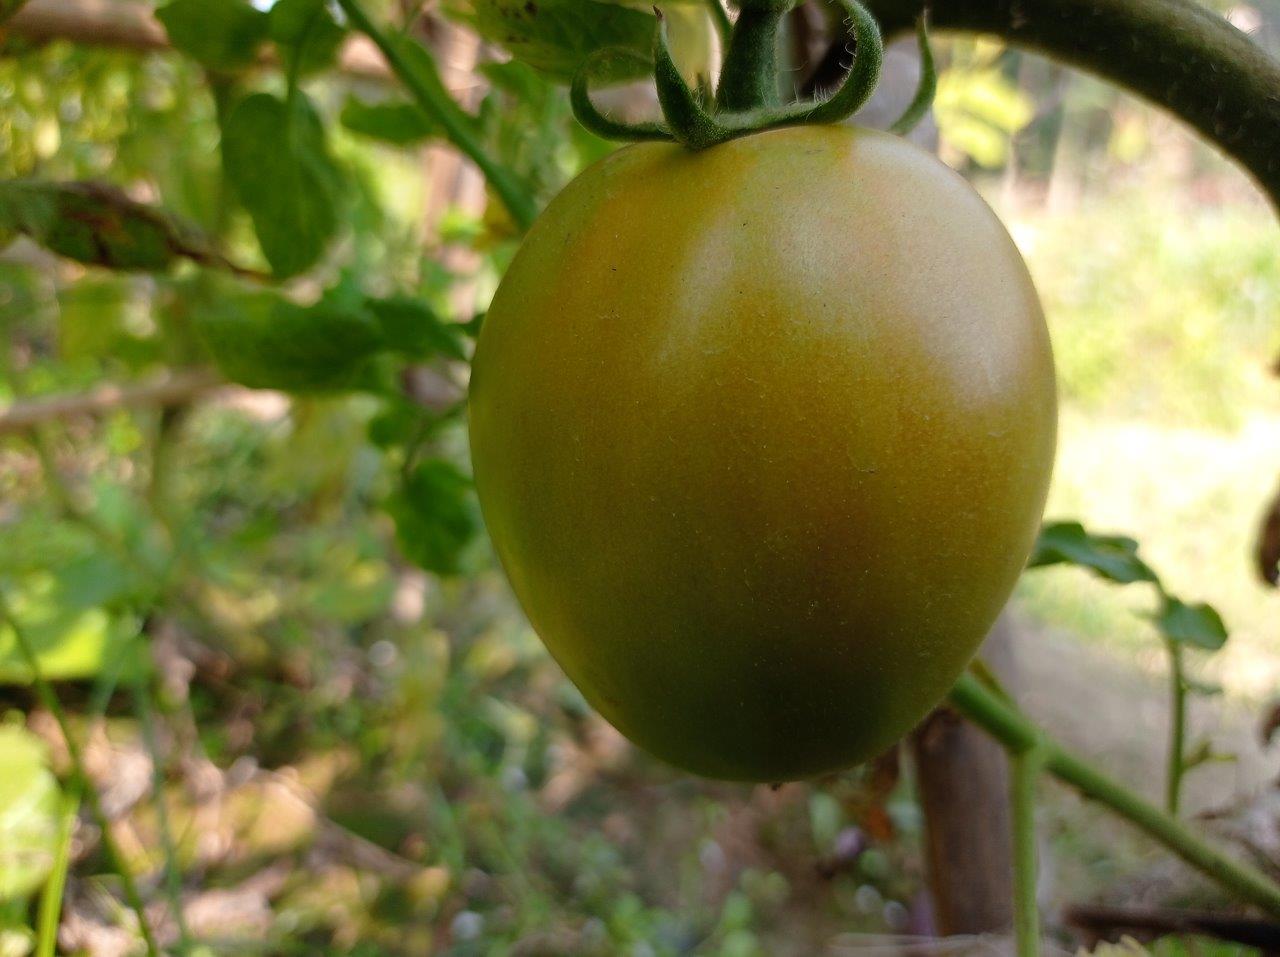
Maturity: Mature